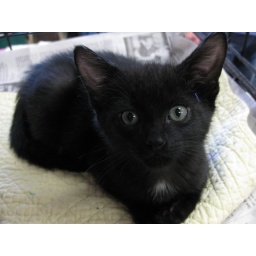
This is a black kitty who was up for adoption. She got adopted in February 5th.